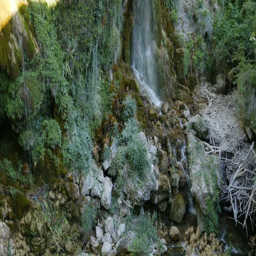
small waterfall in a forest - 4k